Caribou Marsh 29

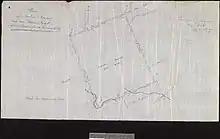
Caribou Marsh Reserve No. 29. Plan of Indian Reserve near new Mira Road seven miles from Sydney C.B.

Caribou Marsh 29 is a Mi'kmaq reserve in Cape Breton County, Nova Scotia, southwest of Sydney.